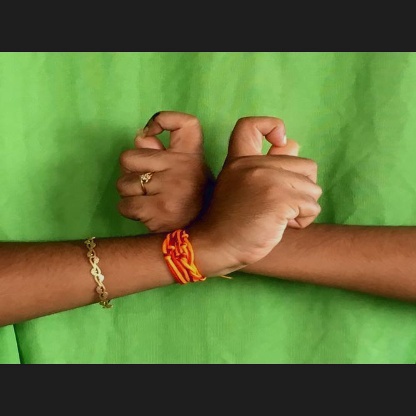
Mudra: Berunda